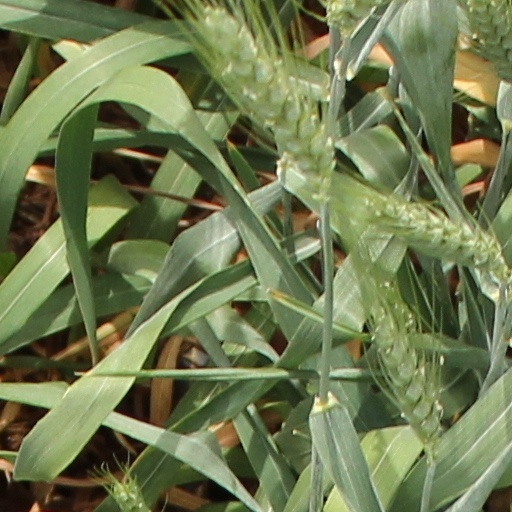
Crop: wheat